Anna Bågenholm

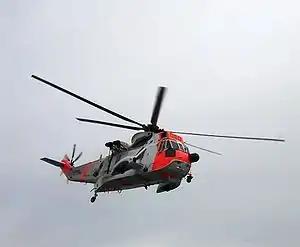
A red and white helicopter in the air.

When Bågenholm was pulled out of the water, her pupils were dilated, her blood was not circulating, and she was not breathing. Falkenberg and Næsheim, both doctors, began giving her cardiopulmonary resuscitation (CPR). The rescue helicopter soon arrived and Bågenholm was taken to the Tromsø University Hospital in an hour. The helicopter emergency team continued to give her CPR during the flight, and she was ventilated with oxygen. She was also treated with a defibrillator, but to no effect.